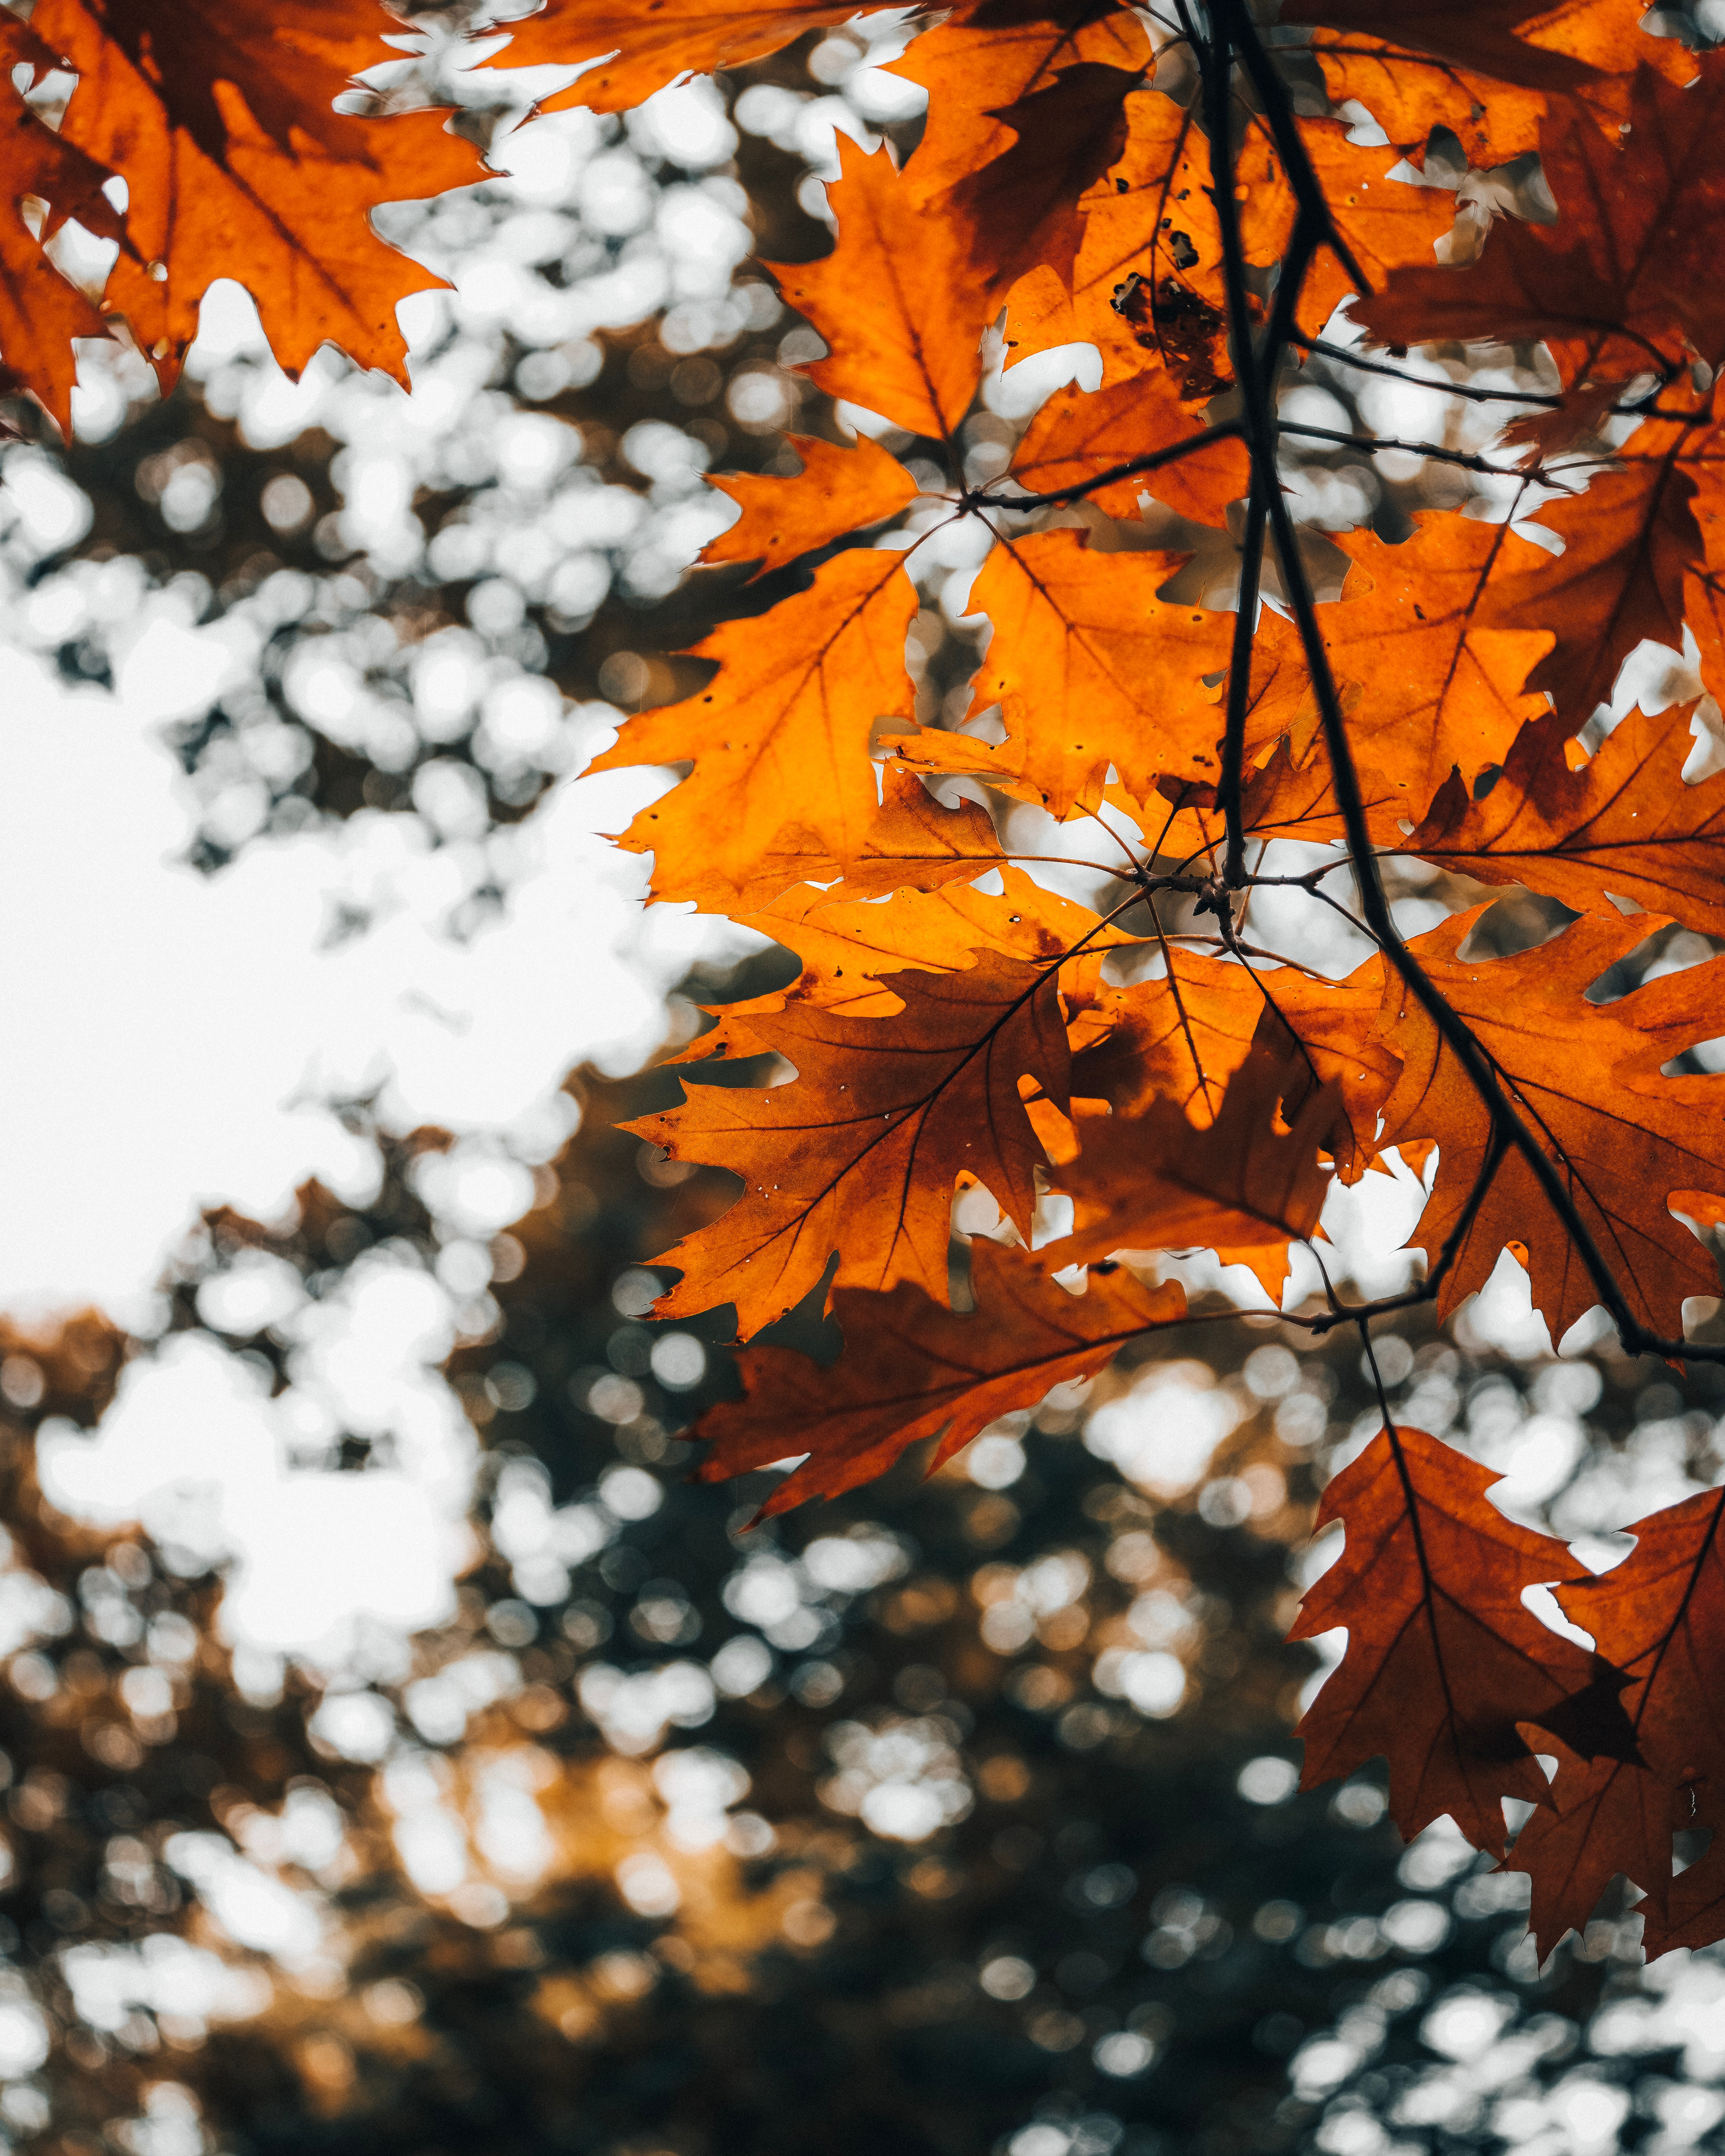
natural, brown, plant, twig, branch, orange, amber, natural landscape, deciduous, tree, trunk, Tints and shades, flowering plant, temperate broadleaf and mixed forest, pattern, forest, Northern hardwood forest, woodland, event, plant stem, autumn, art